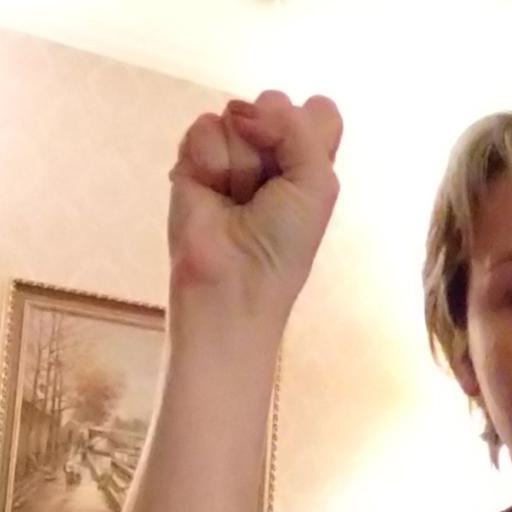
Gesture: fist